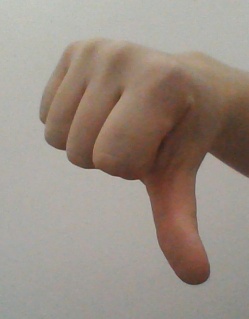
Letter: waw